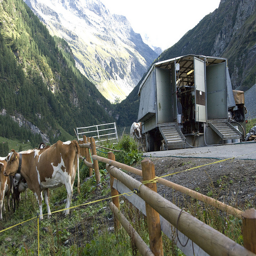
A tractor with a small housing structure on top of it.
The cattle are seen in a barn in a hilly area.
some brown and white cattle a mountain and a fence
a couple of cows that are inside a fence
Cattle being unloaded at the bottom of a the mountains.